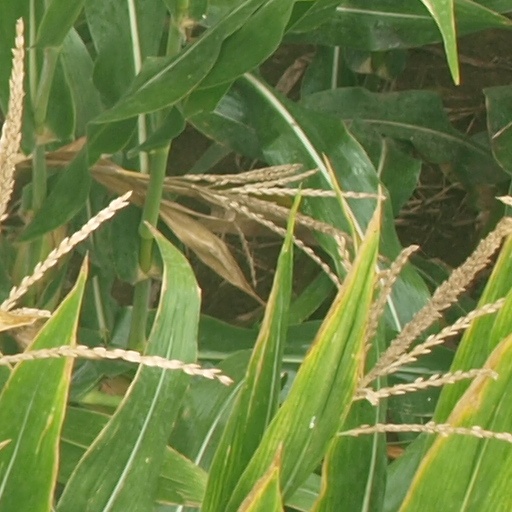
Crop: maize; corn